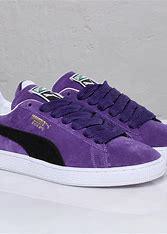
Brand: Puma
Model: Suede XL